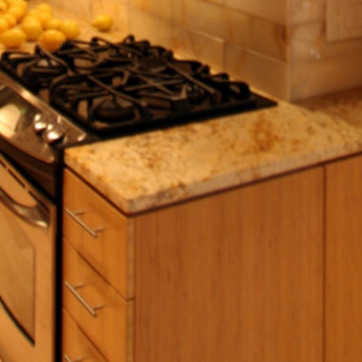
Material: polishedstone